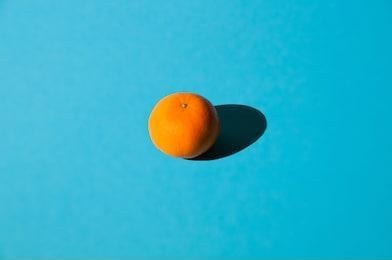
Label: mandarine